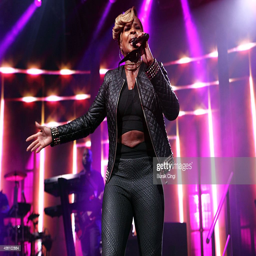
hip hop soul artist performs on stage for festival .